Wilhelmina of the Netherlands

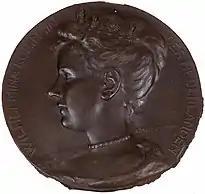
Medal depicting Queen Wilhelmina

Wilhelmina turned 18 on 31 August 1898, and was thus entitled to exercise the royal prerogative in her own right. Six days later, on 6 September, she was sworn-in at the Nieuwe Kerk in Amsterdam. She was well aware what was expected by the elected representatives, but was a strong-willed, forceful woman who spoke and acted her mind. She "hated" politicians and instead stated a love for the people. Reflecting popular opinion in the Netherlands at the time, Wilhelmina expressed a level of disdain towards the British for their annexations of the Transvaal Republic and the Orange Free State in the Boer War. The Boers were descended from Dutch colonists who migrated to the region while it was a Dutch colony, and the Dutch people, Wilhelmina included, felt a close level of affinity towards them. In one conversation with her former governess, the Briton Elisabeth Saxton Winter, Wilhelmina referred to the Boer commandos as "excellent shots." During the war, Wilhelmina ordered the Dutch cruiser HNLMS "Gelderland" to Portuguese East Africa to evacuate Paul Kruger, the president of the South African Republic.